Utagawa Hirokage

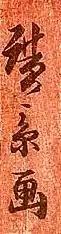
Signature of Utagawa Hirokage reading "Hirokage ga" (広景画)

, also known as Ichiyūsai Hirokage, was a Japanese designer of ukiyo-e woodblock prints, who was active from about 1855 to 1865. He was a pupil of Utagawa Hiroshige I. From 1860 to 1861, Hirokage designed the series of ōban size prints titled "Edo meisho dōke zukushi" (Joyful Events in Famous Places in Edo). His reputation is based primarily upon this series and his 1859 triptych (The Great Battle between the Fruits and Vegetables and the Fish).